Ida C. Nahm

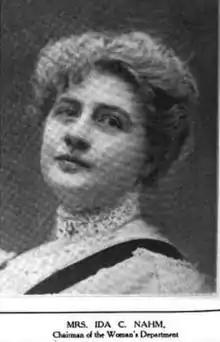
Ida C. Nahm, from a 1910 publication.

Ida Catherine Mettler Nahm (November 1865 – November 1, 1922) was an American medical doctor and clubwoman.